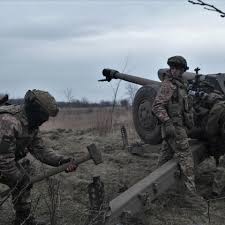
Label: Self Propelled Artillery